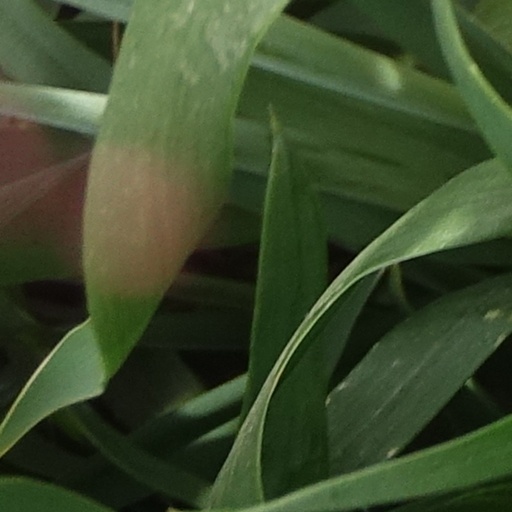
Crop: wheat